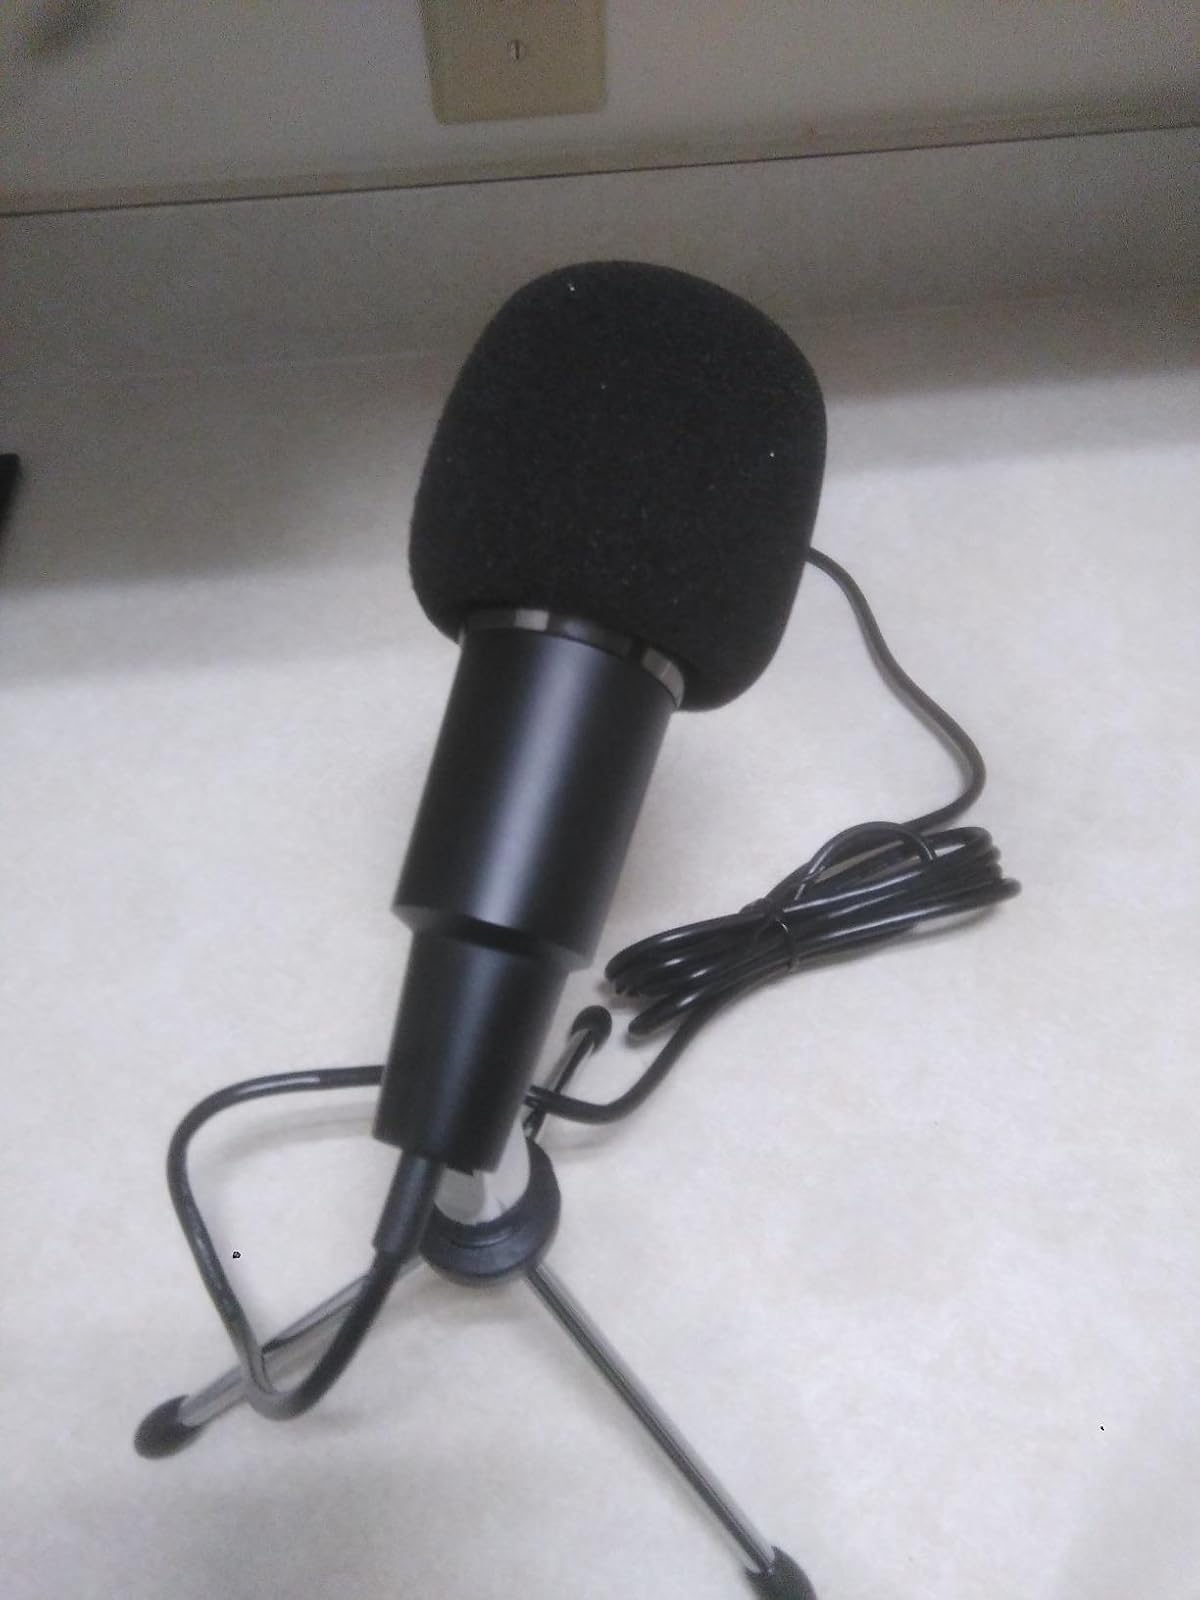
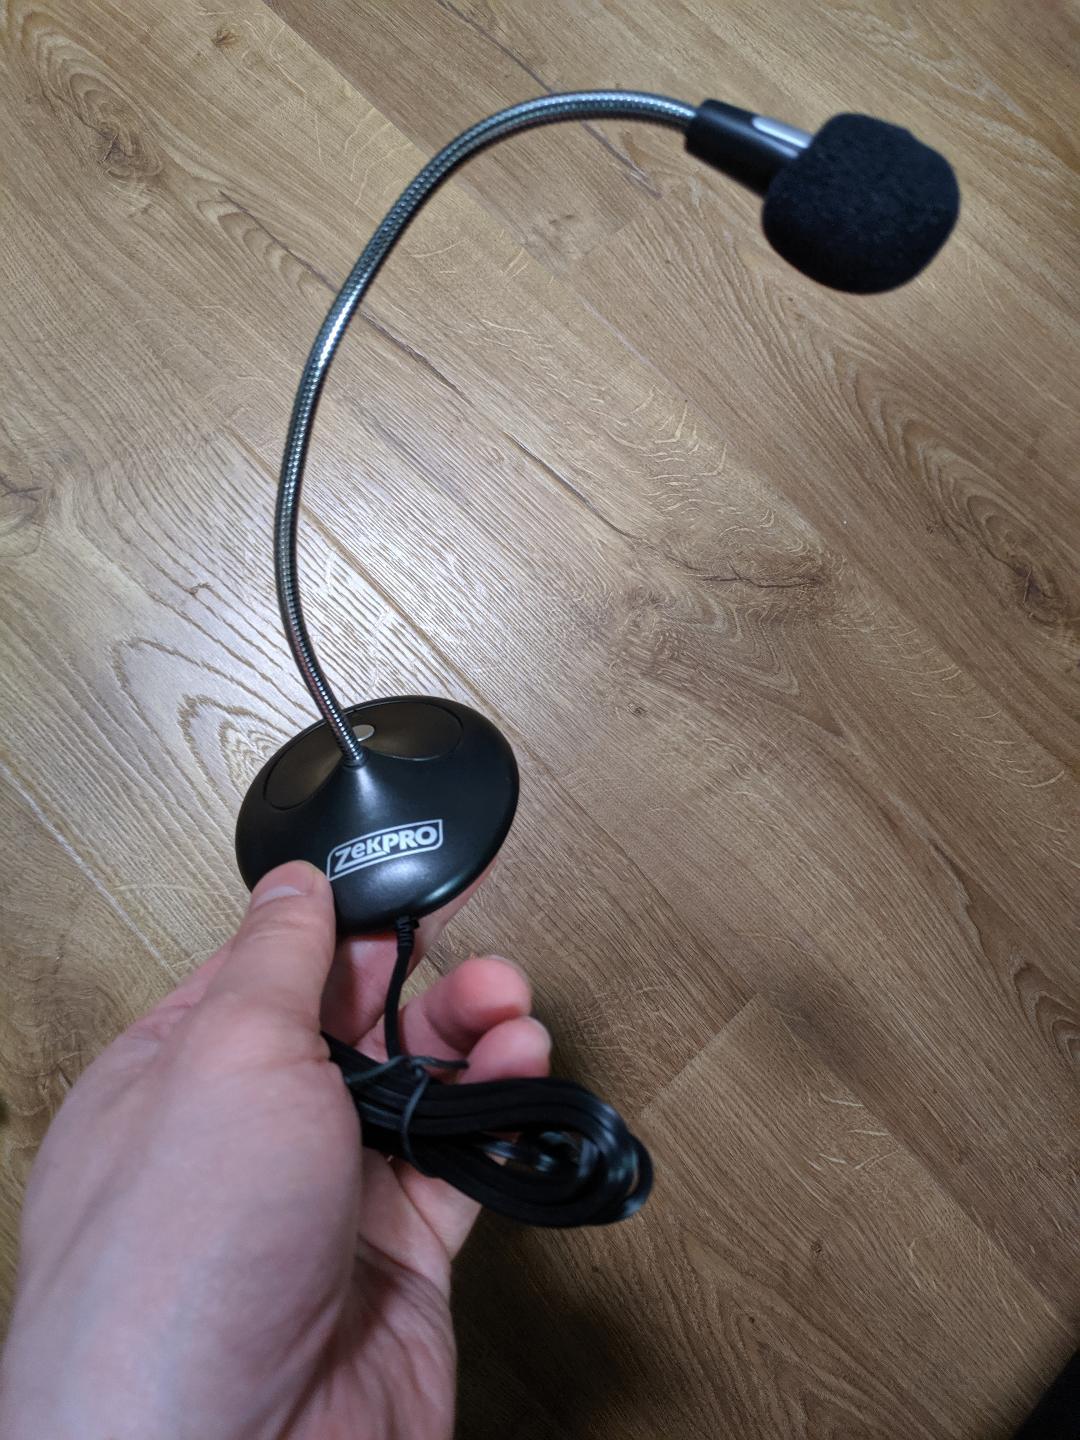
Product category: microphone
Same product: no